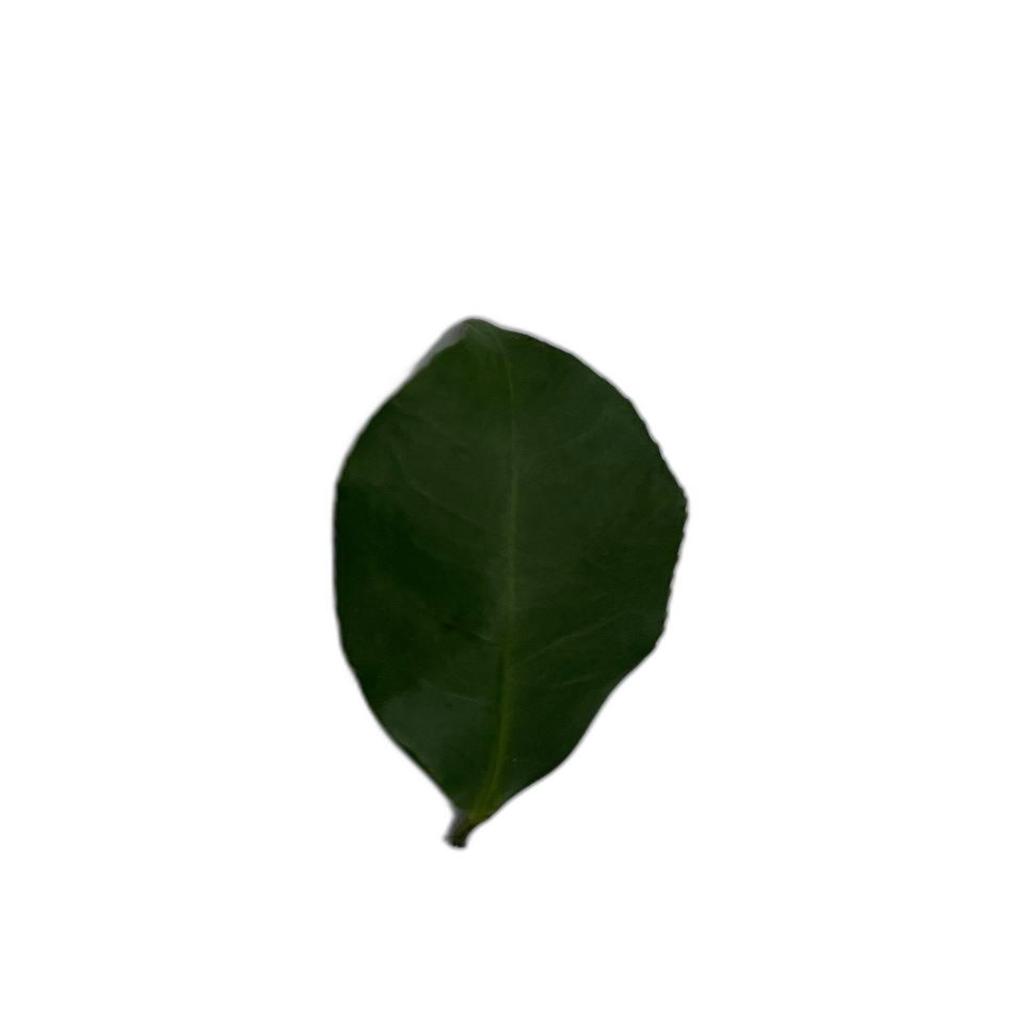
Label: Healthy